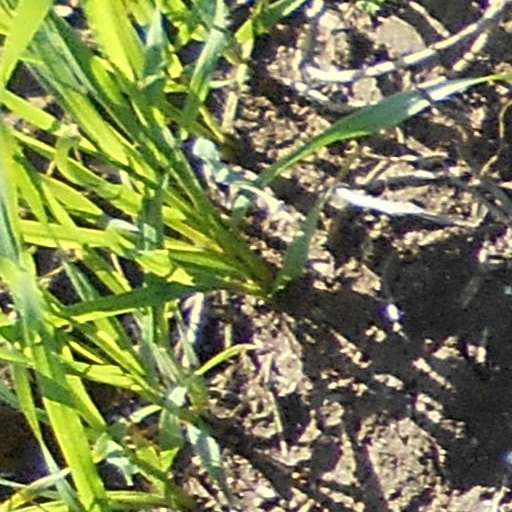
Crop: wheat